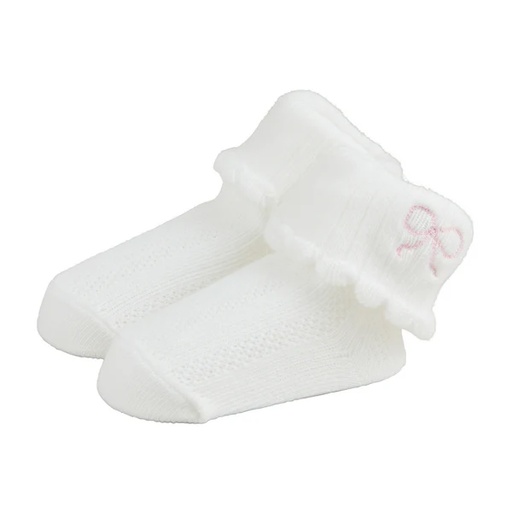
Mudpie bow fold over socks - Morgan
Brand: The Mercantile on Hutchinson
Category: Apparel & Accessories > Clothing > Socks > Hold Up Socks